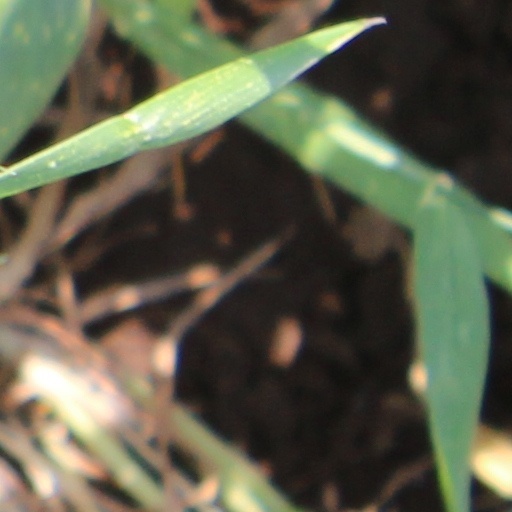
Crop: wheat